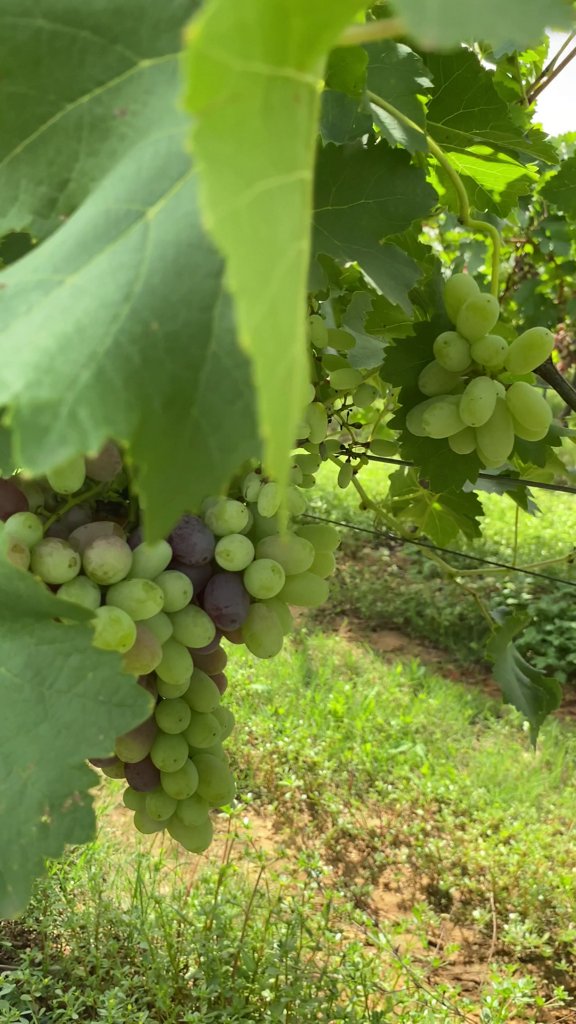
Berries visible: 86
Grape clusters: 3